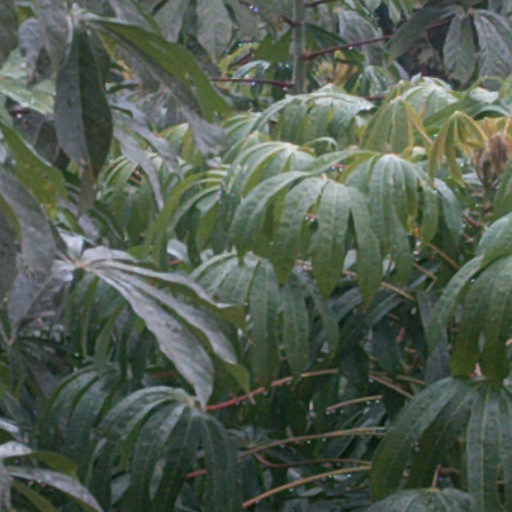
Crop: cassava